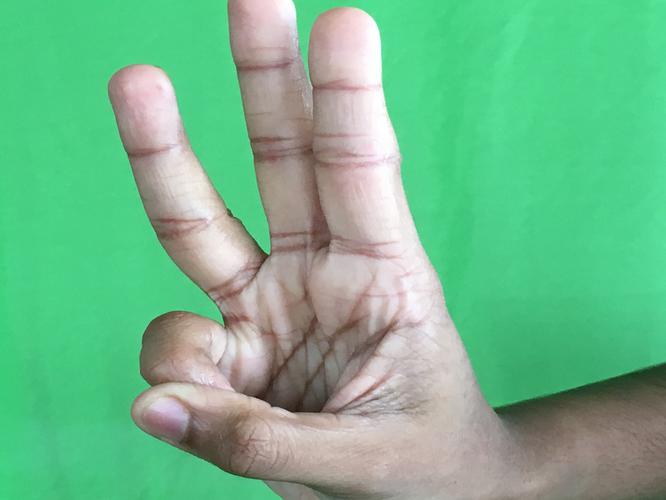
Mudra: Trishulam
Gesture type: single_hand